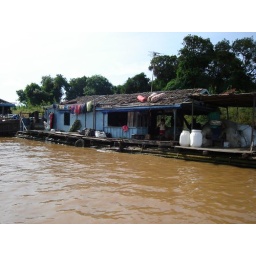
A home - water, food, even the generator to charge the battery to run the tv come by boat